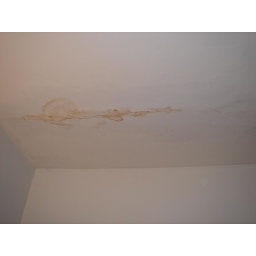
bathroom main floor, water damage to shower cieling, directly below upper level toilet and plumbing.